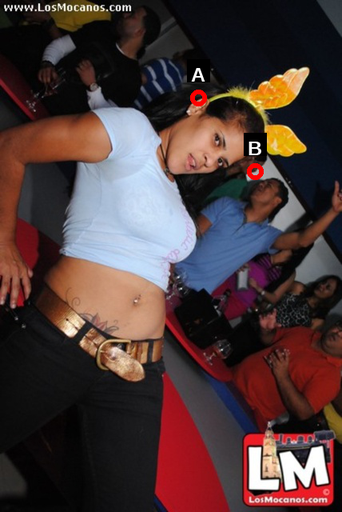
Question: Two points are circled on the image, labeled by A and B beside each circle. Which point is closer to the camera?
Select from the following choices.
(A) A is closer
(B) B is closer
Answer: A